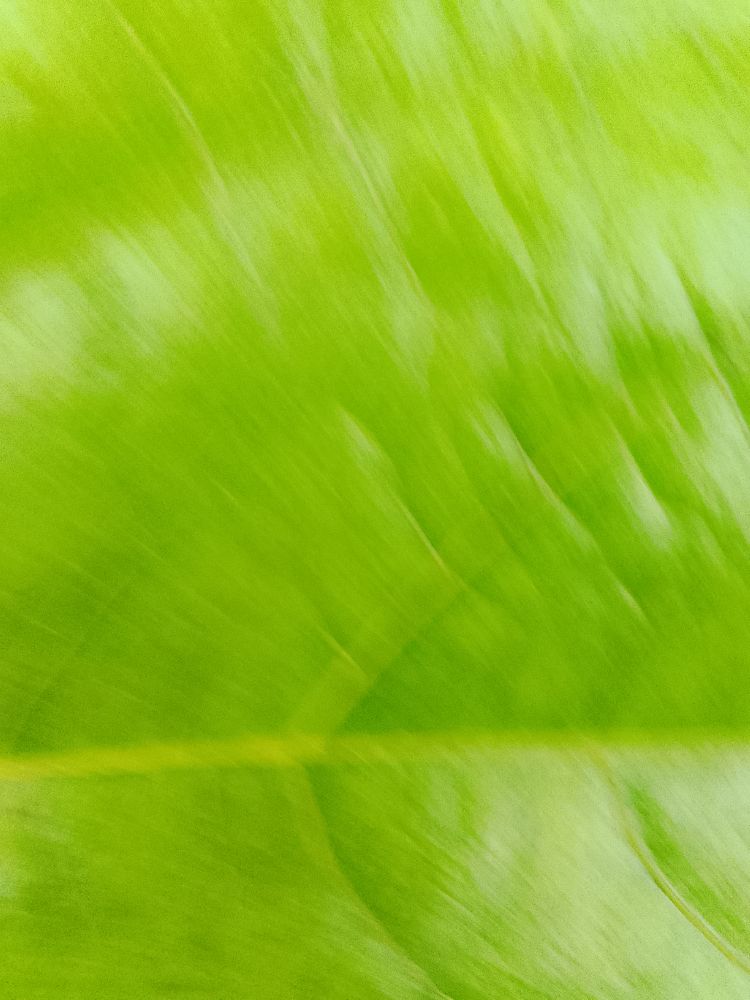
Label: healthy